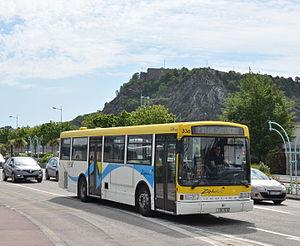
Heuliez GX 107 n°336 sortant du dépôt Zéphir Bus, près de la gare SNCF de Cherbourg.
L'Heuliez GX 107 est un autobus urbain fabriqué et commercialisé par le constructeur français Heuliez Bus de 1984 à 1996. Les versions midibus et articulé seront également disponibles, nommés GX 77H et GX 187.
Zéphir Bus est le réseau de transport urbain qui dessert la commune nouvelle de Cherbourg-en-Cotentin qui a remplacé en 2016 la communauté urbaine de Cherbourg et les cinq communes qui la composaient. Il est exploité par le groupe Keolis via sa filiale Keolis Cherbourg, premier opérateur privé de transport public de voyageurs en France via une délégation de service public.